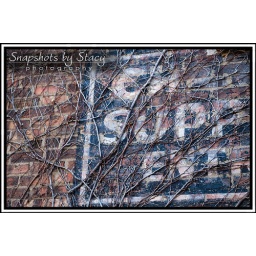
This is a faded old painted sign that is above the red door on the ABB. Details, details, details.